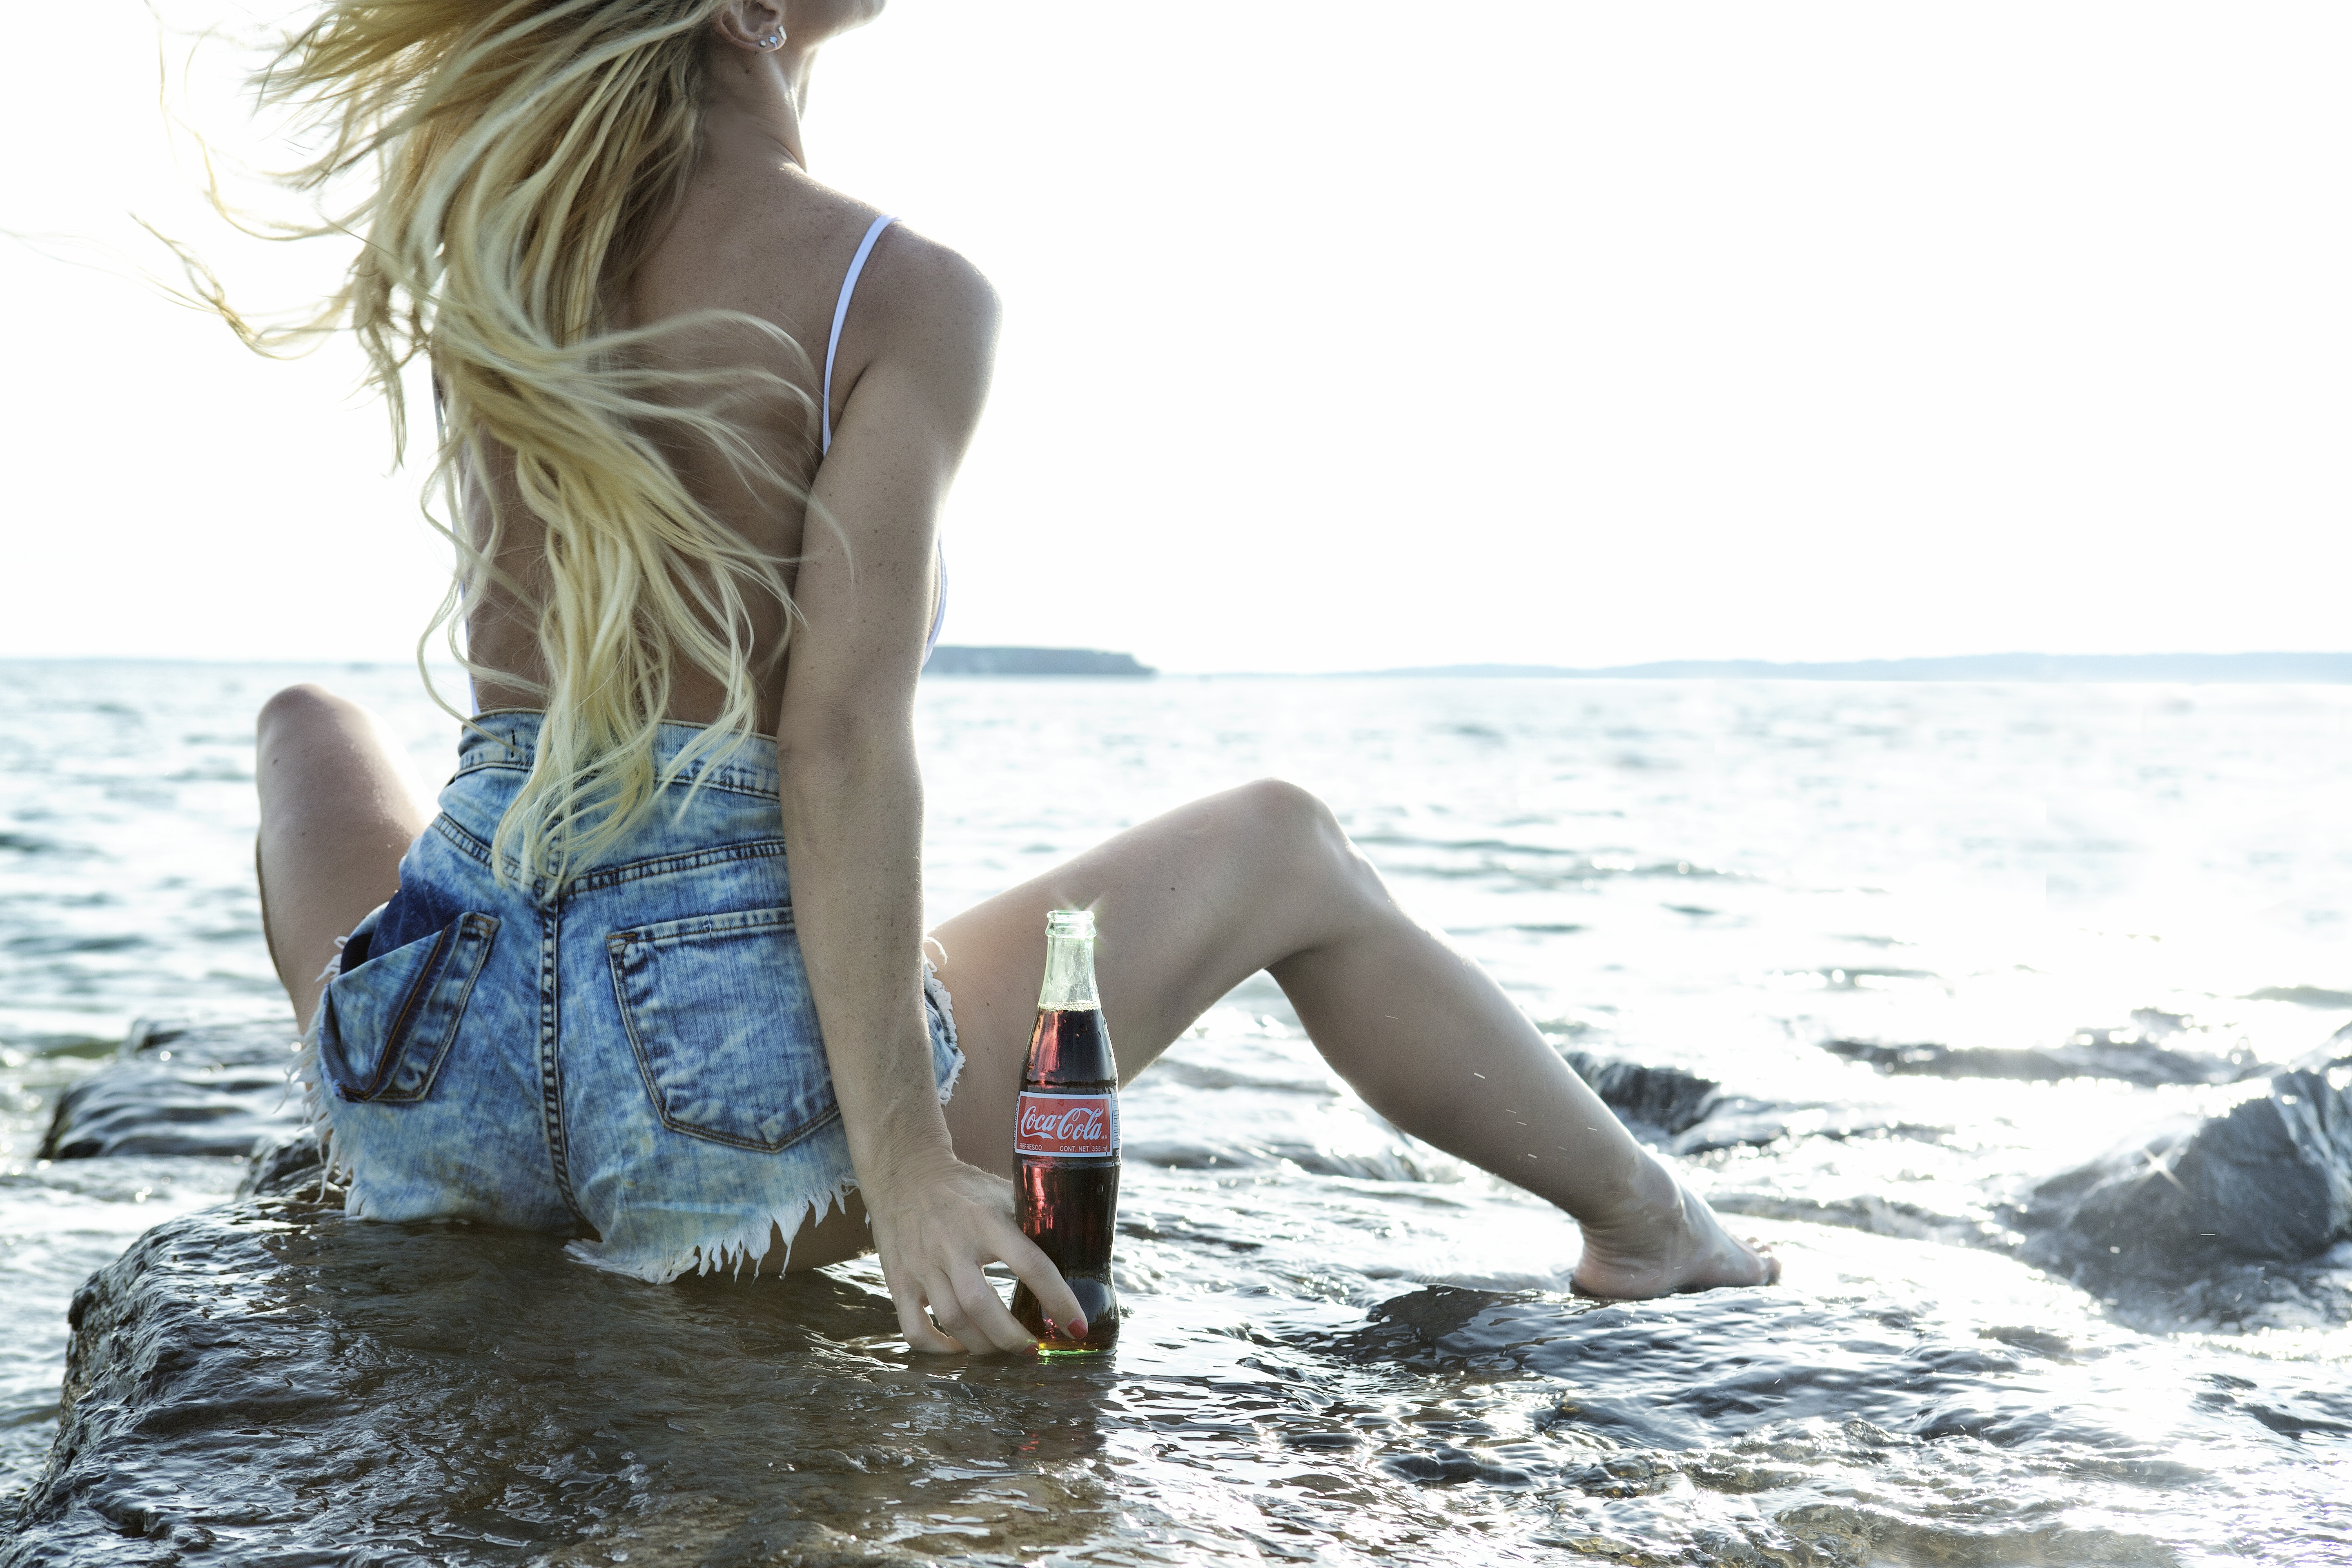
sea, nature, ocean, horizon, girl, woman, hair, shore, wave, looking, summer, female, wild, leg, portrait, model, young, food, natural, drink, clothing, lifestyle, health, hairstyle, denim, swimwear, human body, happy, happiness, beauty, sexy, attractive, perfect, interaction, photo shoot, human positions, art model